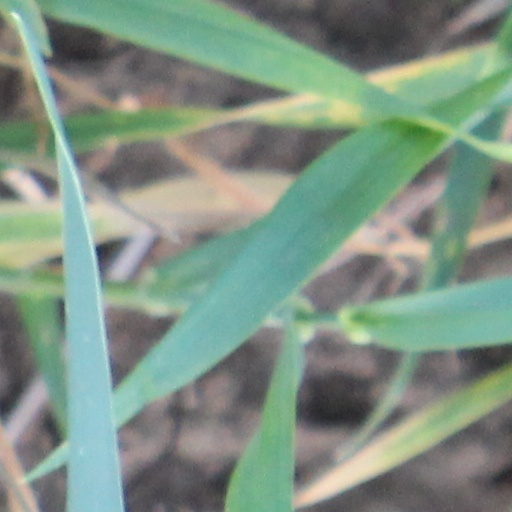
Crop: wheat